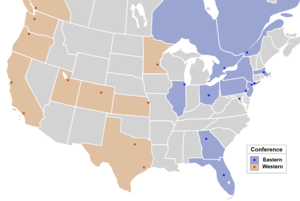
Ajout de Atlanta United et de Minnesota United